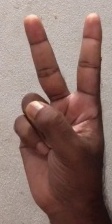
ASL sign: 2